Strange Brigade

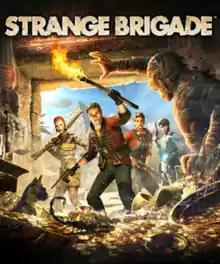

Strange Brigade is a 2018 cooperative third-person shooter game developed and published by Rebellion Developments. In the game, the player fights against different mythological enemies and solves puzzles. It was released for PlayStation 4, Windows, Xbox One on 28 August 2018, for Stadia on 1 August 2020, and for Nintendo Switch on 15 June 2021. It received mixed reviews from critics.